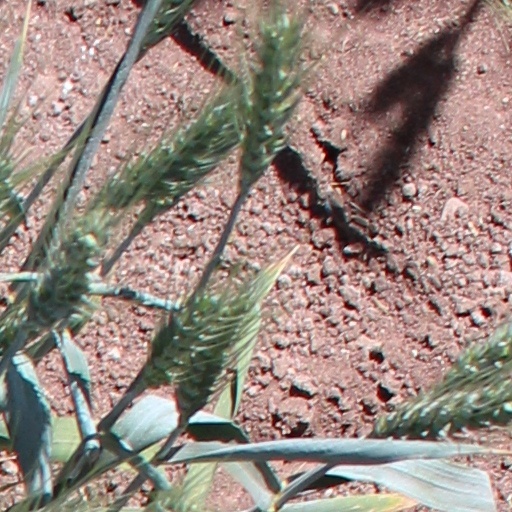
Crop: wheat